Faraz Khosravi Danesh

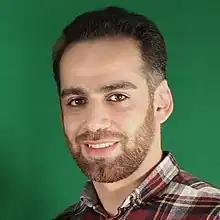
Khosravi Danesh in 2018

Faraz Khosravi Danesh is an Iranian composer. He co-founded the Damour Vocal Band with Ata Hakkak. While composing and singing for his own band, he also composed for the band "Sokoot 7" and the soundtrack for the animation: "Shippers".